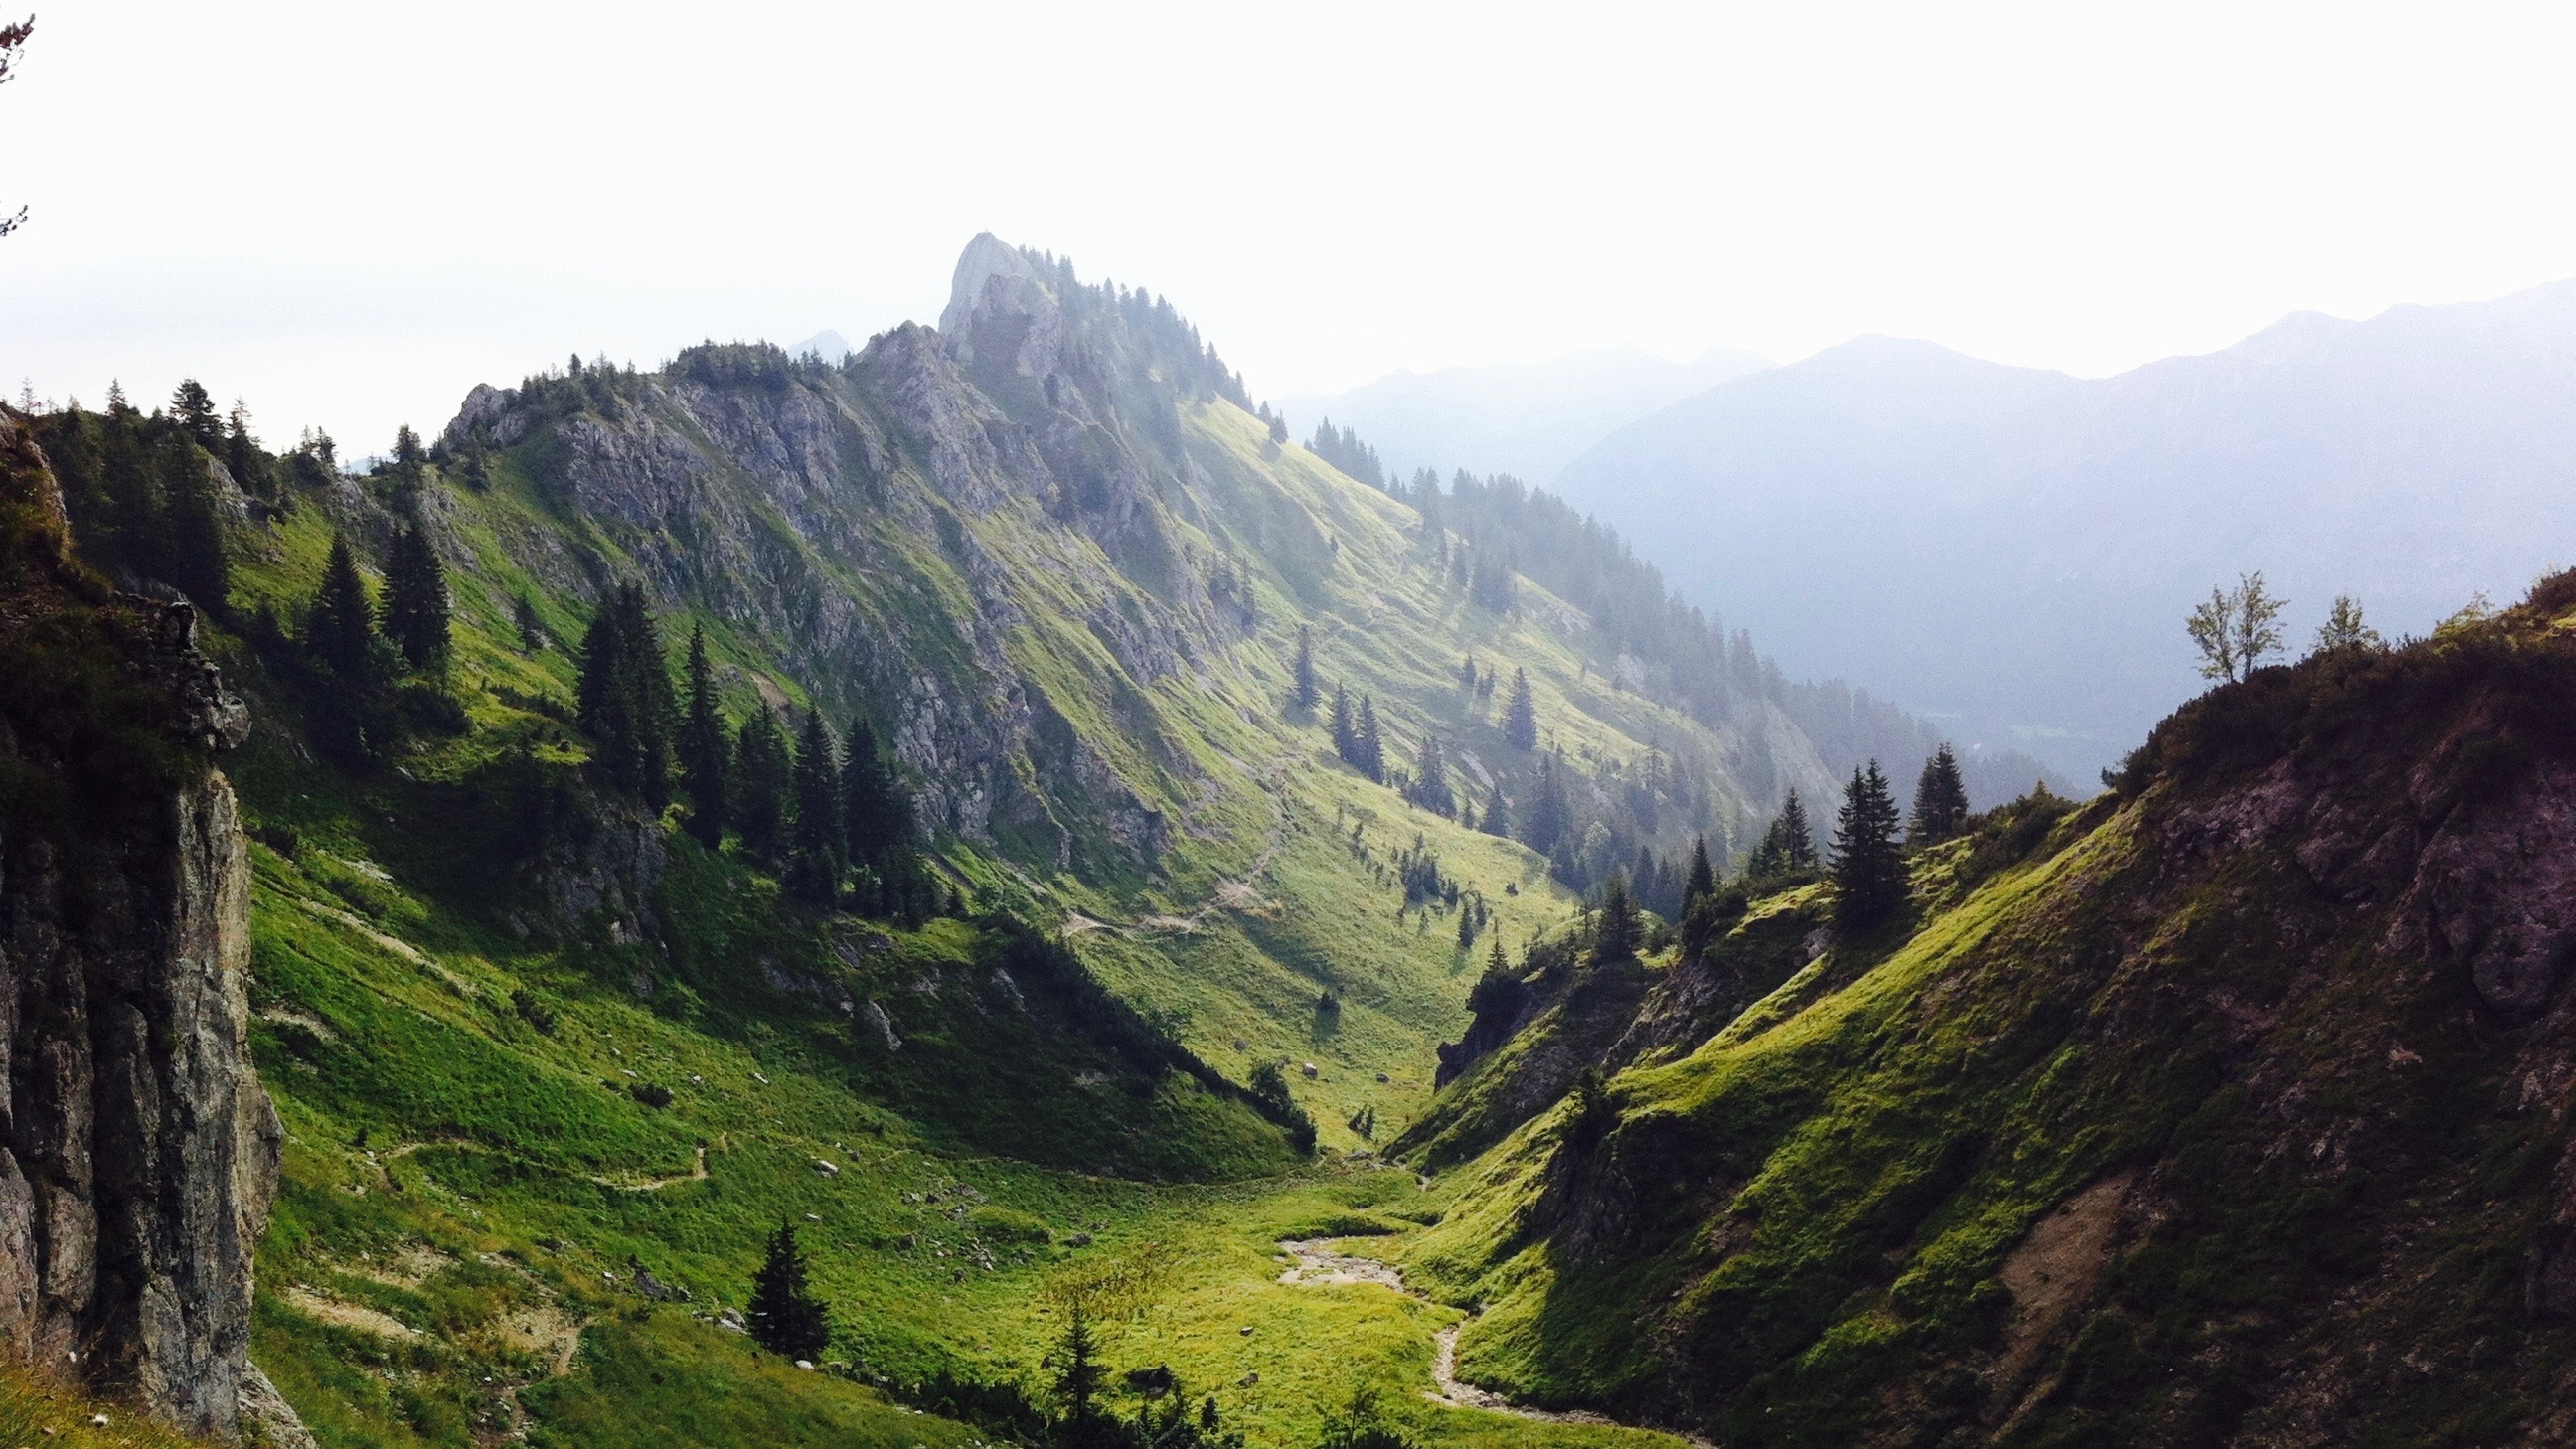
mountain, hill, valley, mountain range, cliff, terrain, ridge, alps, ravine, plateau, fell, landform, mountain pass, hill station, geographical feature, mountainous landforms